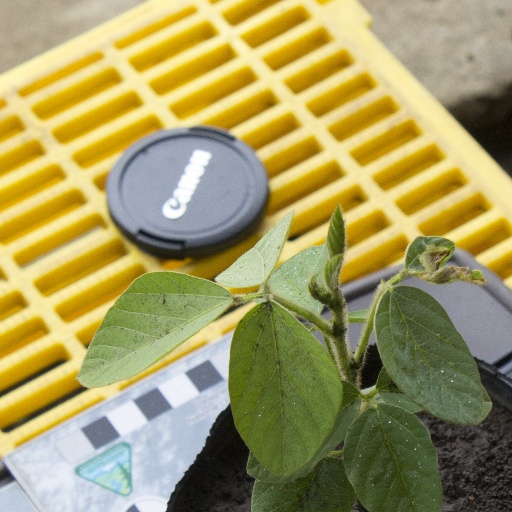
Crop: soybean